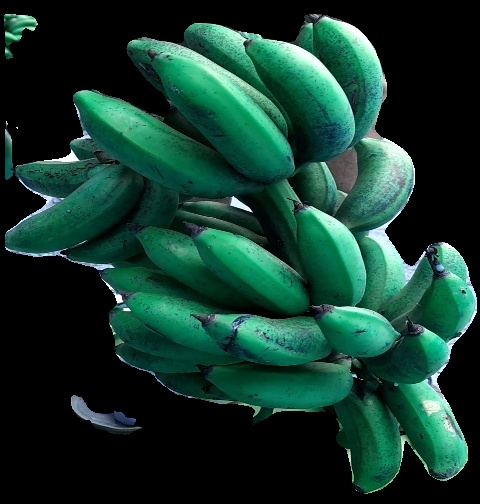
Variety: rasbale
Grade: grade3